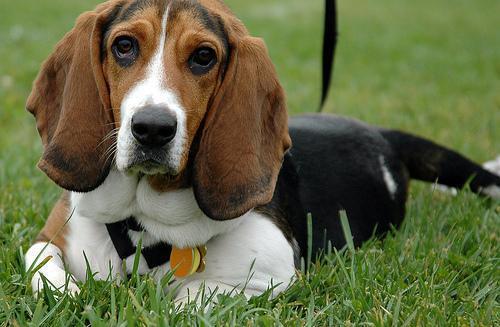
basset